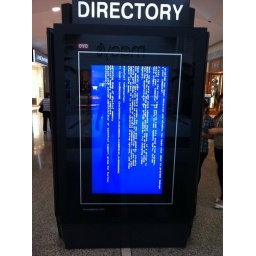
blue screen of death hitting a mall near you